Ancient Greece

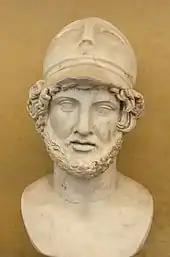
Marble bust of Pericles with a Corinthian helmet, Roman copy of a Greek original, Museo Chiaramonti, Vatican Museums; Pericles was a key populist political figure in the development of the radical Athenian democracy.

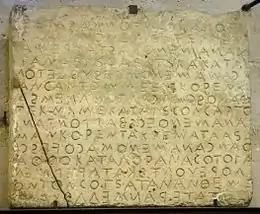
Inheritance law, part of the Gortyn code, Crete, fragment of the 11th column. Limestone, 5th century BC

During the Archaic period, the Greek population grew beyond the capacity of the limited arable land of Greece proper, resulting in the large-scale establishment of colonies elsewhere: according to one estimate, the population of the widening area of Greek settlement increased roughly ten-fold from 800 to 400 BC, from 800,000 to as many as –10 million. This was not simply for trade, but also to found settlements. These Greek colonies were not, as Roman colonies were, dependent on their mother-city, but were independent city-states in their own right.